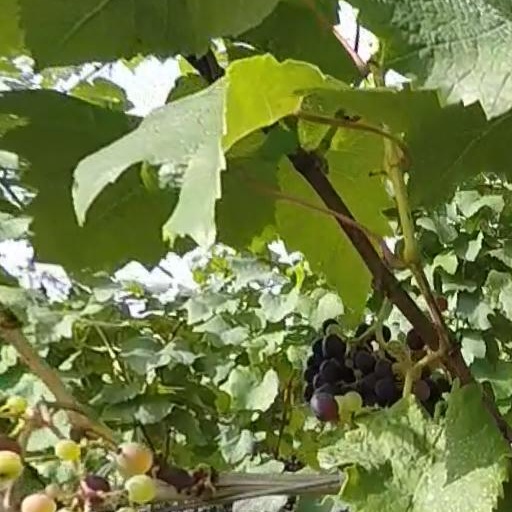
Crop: grape